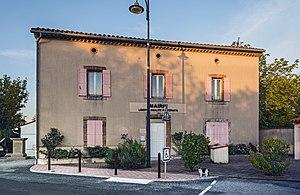
Cahuzac est une commune française située dans le département du Tarn, en région Occitanie.